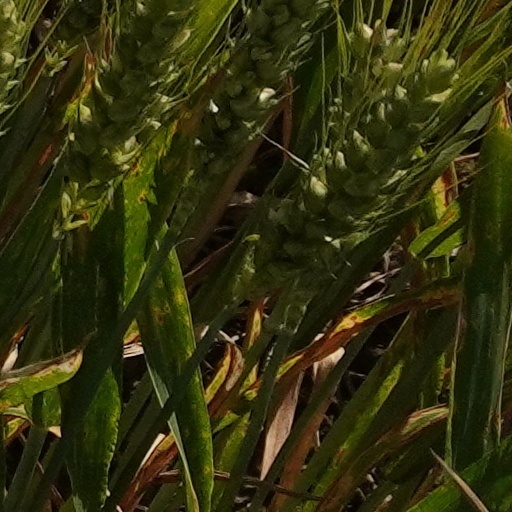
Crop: wheat